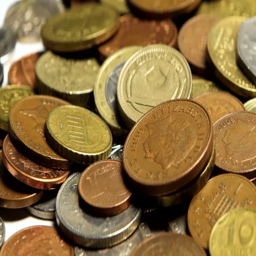
silver and golden coins on the table